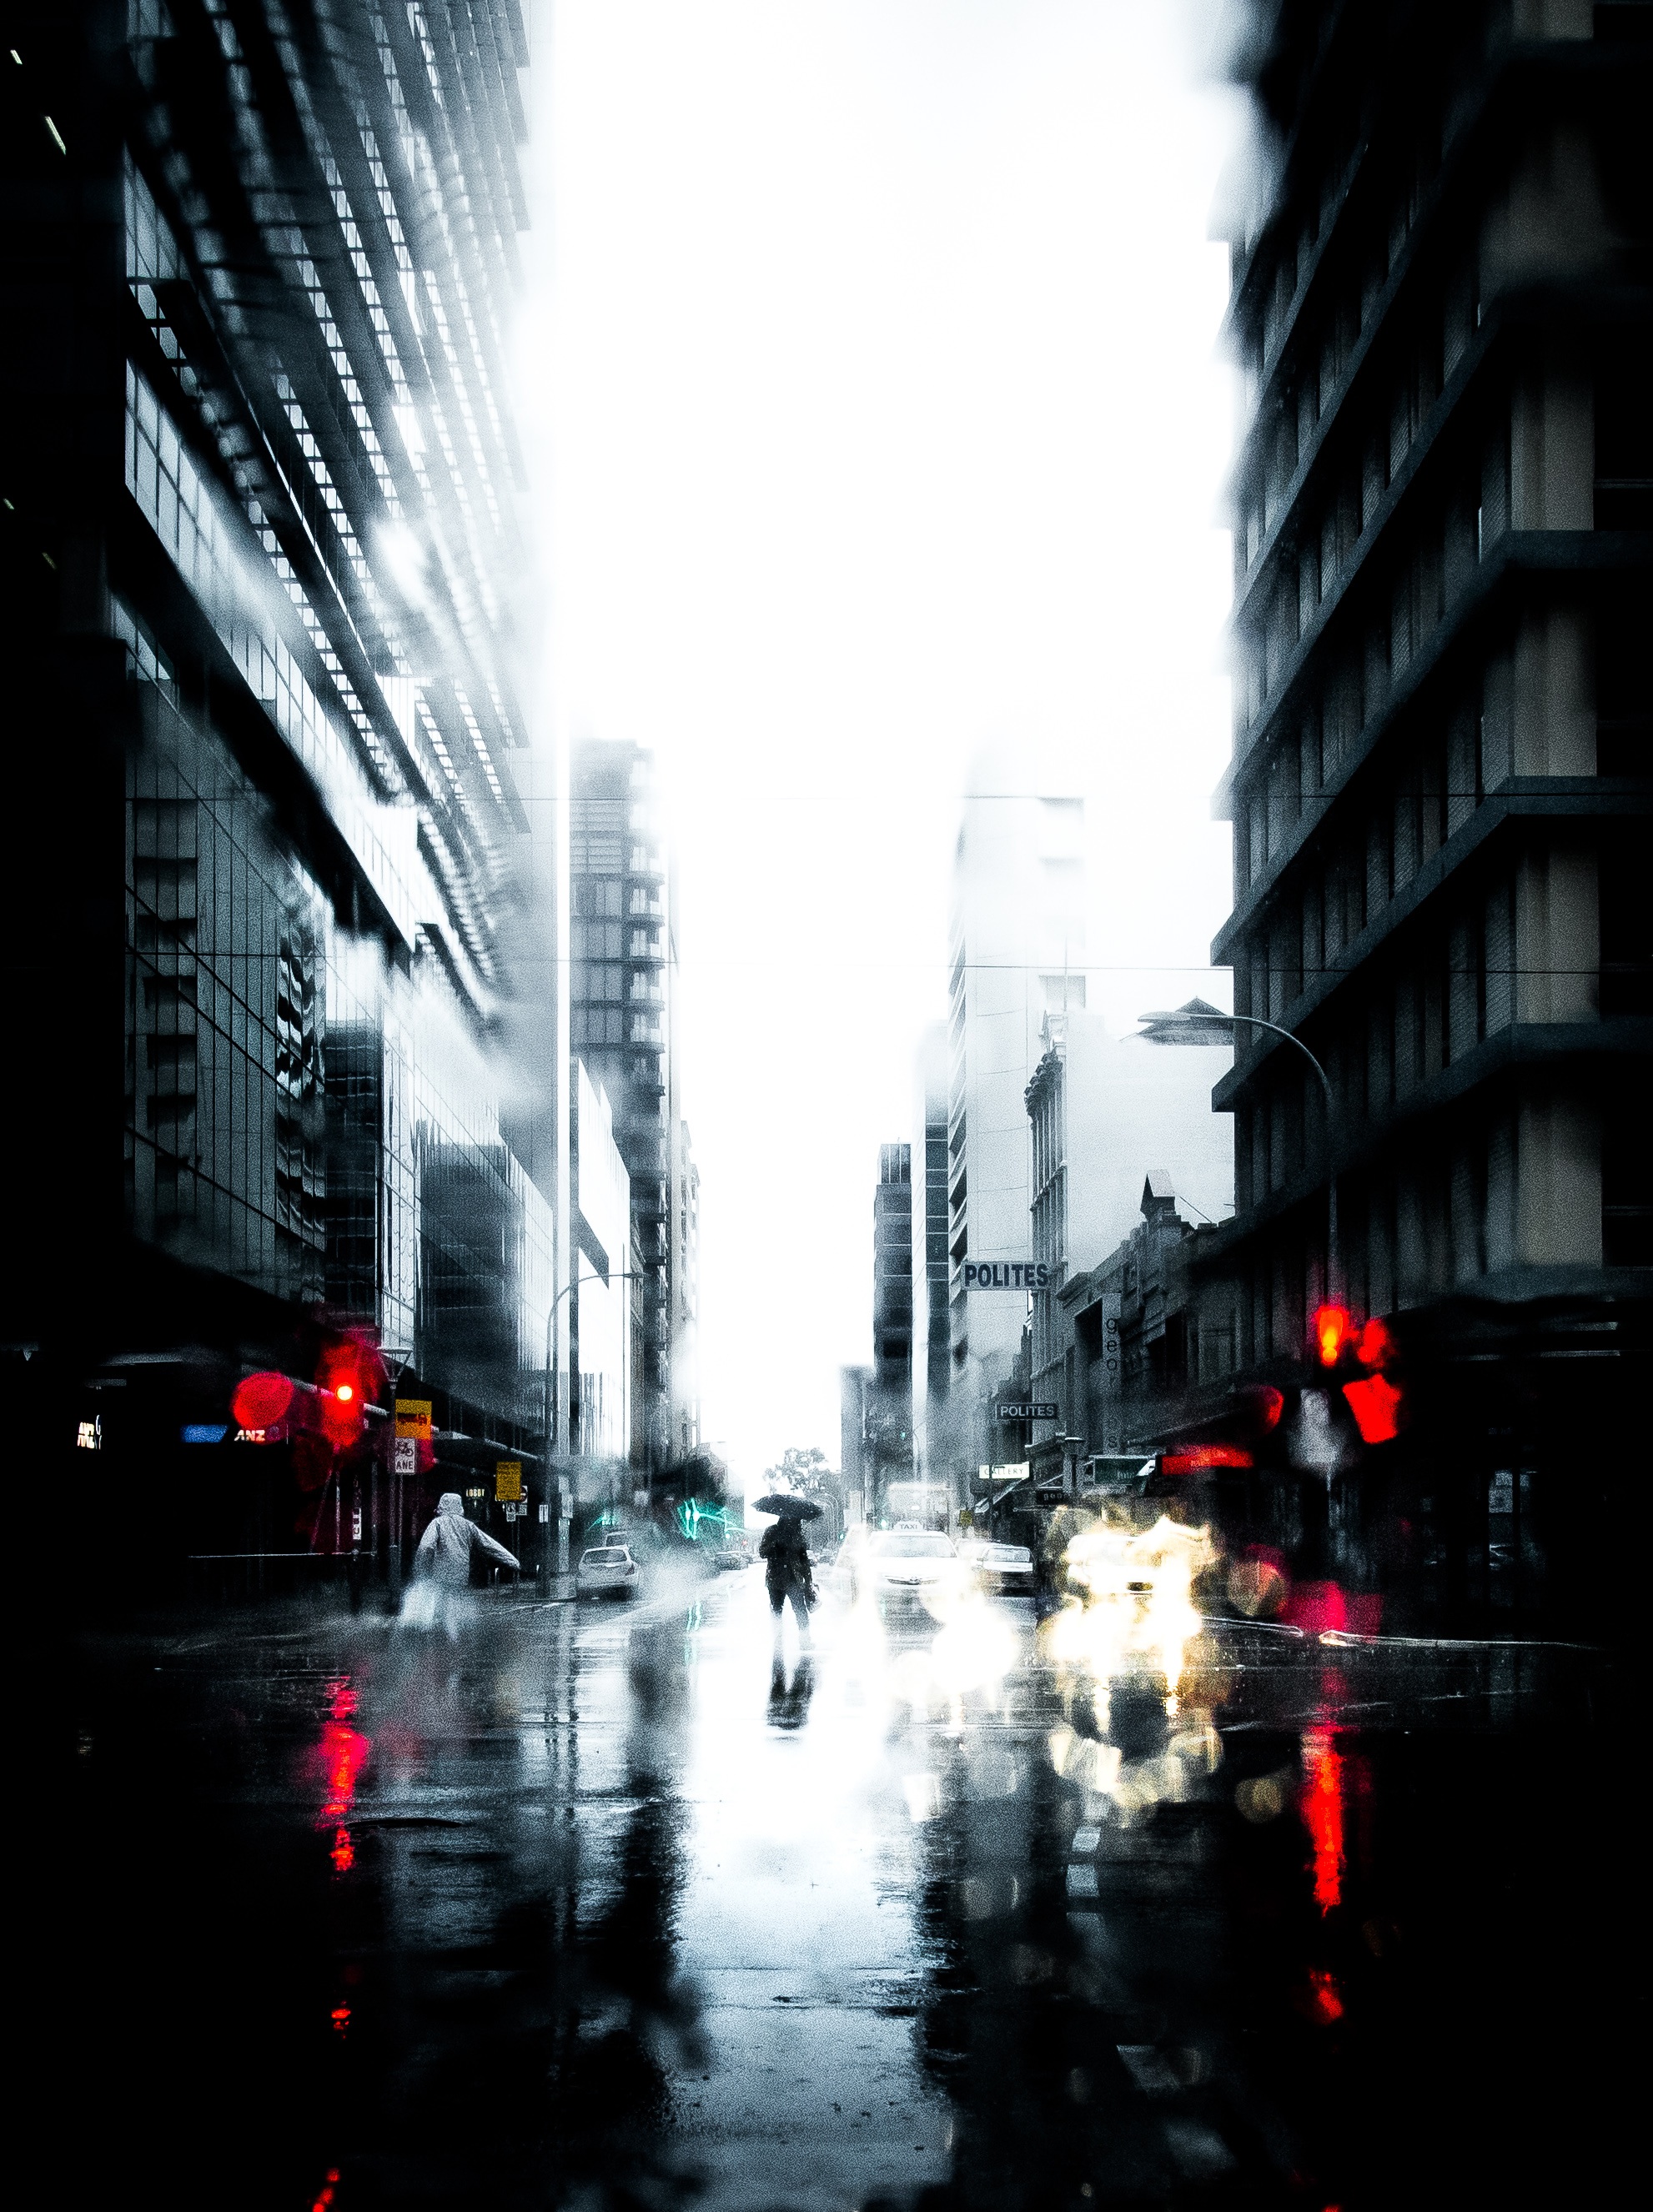
light, skyline, night, skyscraper, cityscape, dusk, evening, reflection, darkness, metropolis, urban area